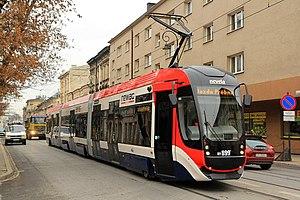
Le Nevelo est un modèle de tramway construit par Newag dans son usine de Nowy Sącz.